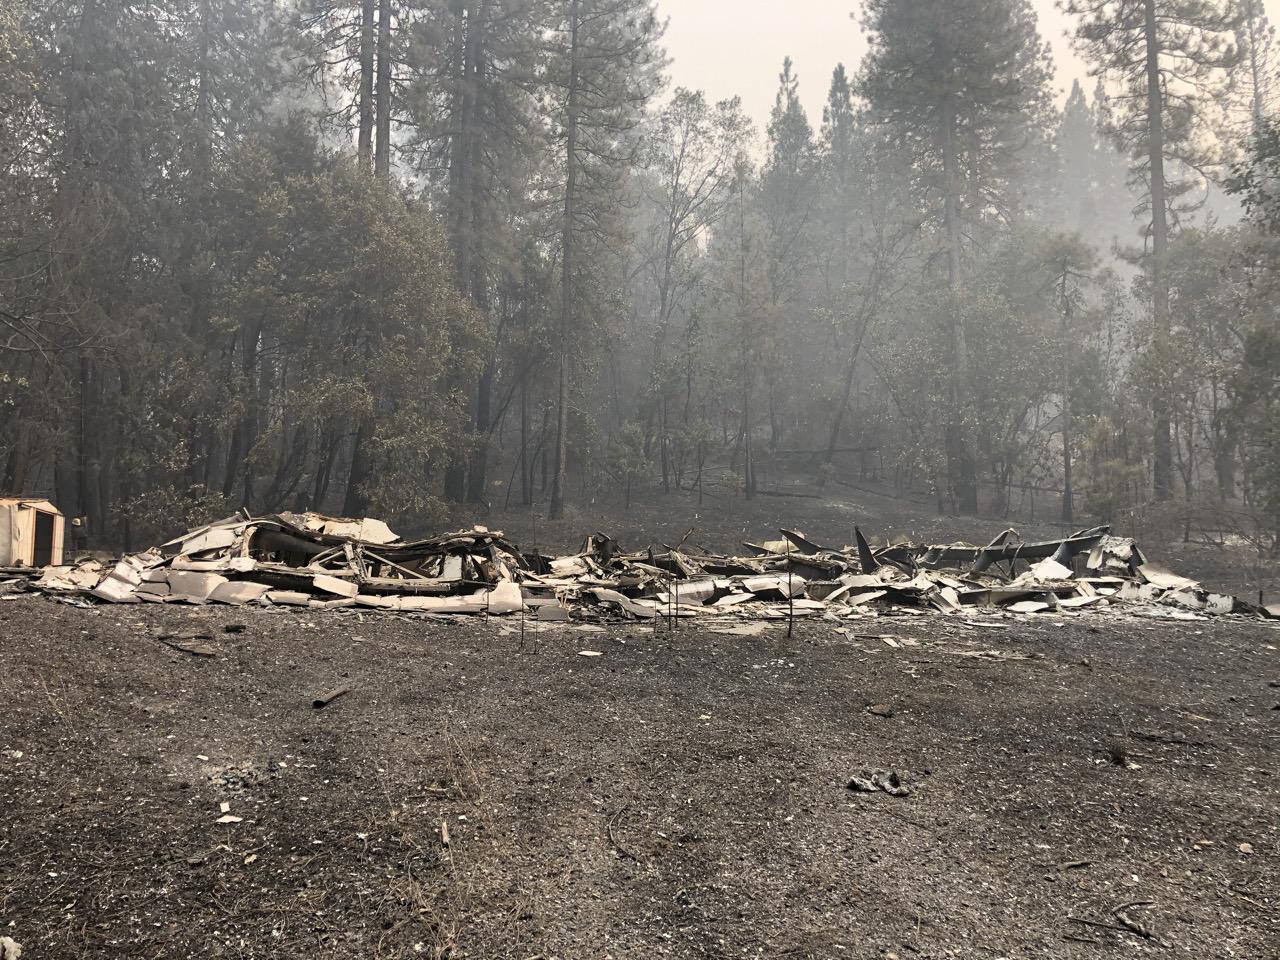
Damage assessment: destroyed